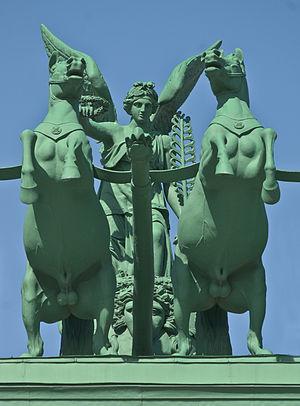
Le baron Peter Clodt von Jürgensburg, connu également sous le nom russe de Piotr Karlovitch Klodt, né le 24 mai 1805 à Saint-Pétersbourg et mort le 8 novembre 1867 dans le grand-duché de Finlande, est un sculpteur russe. Il était le sculpteur favori du tsar Nicolas Iᵉʳ de Russie.